Arthez-d'Asson

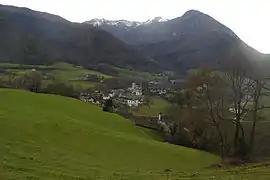
The Village

Arthez-d'Asson (literally "Arthez of Asson") is a commune in the Pyrénées-Atlantiques department in the Nouvelle-Aquitaine region of south-western France.